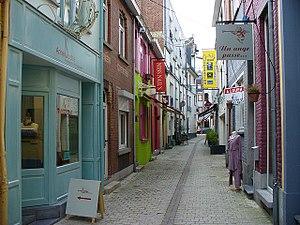
Rue de la Source, Wavre, Brabant wallon, Belgique
Wavre est une ville francophone de Belgique située en Région wallonne, chef-lieu de la province du Brabant wallon. Cette commune a fusionné avec celles de Limal et de Bierges.